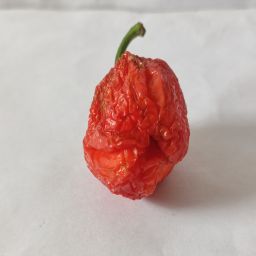
Crop: Bell Pepper
Quality: Dried